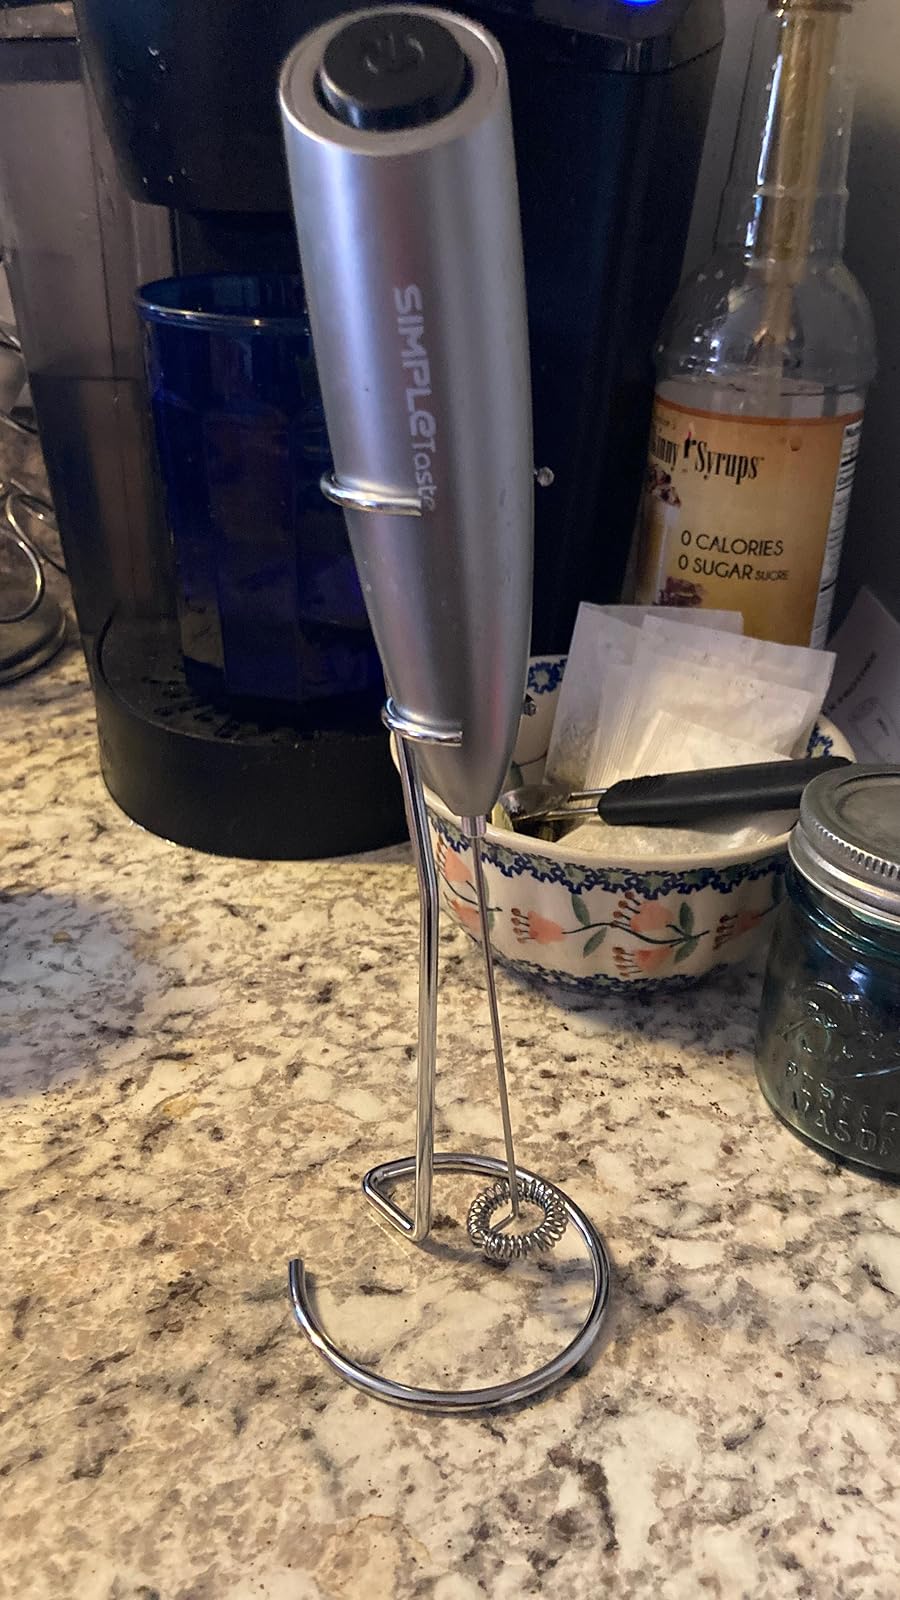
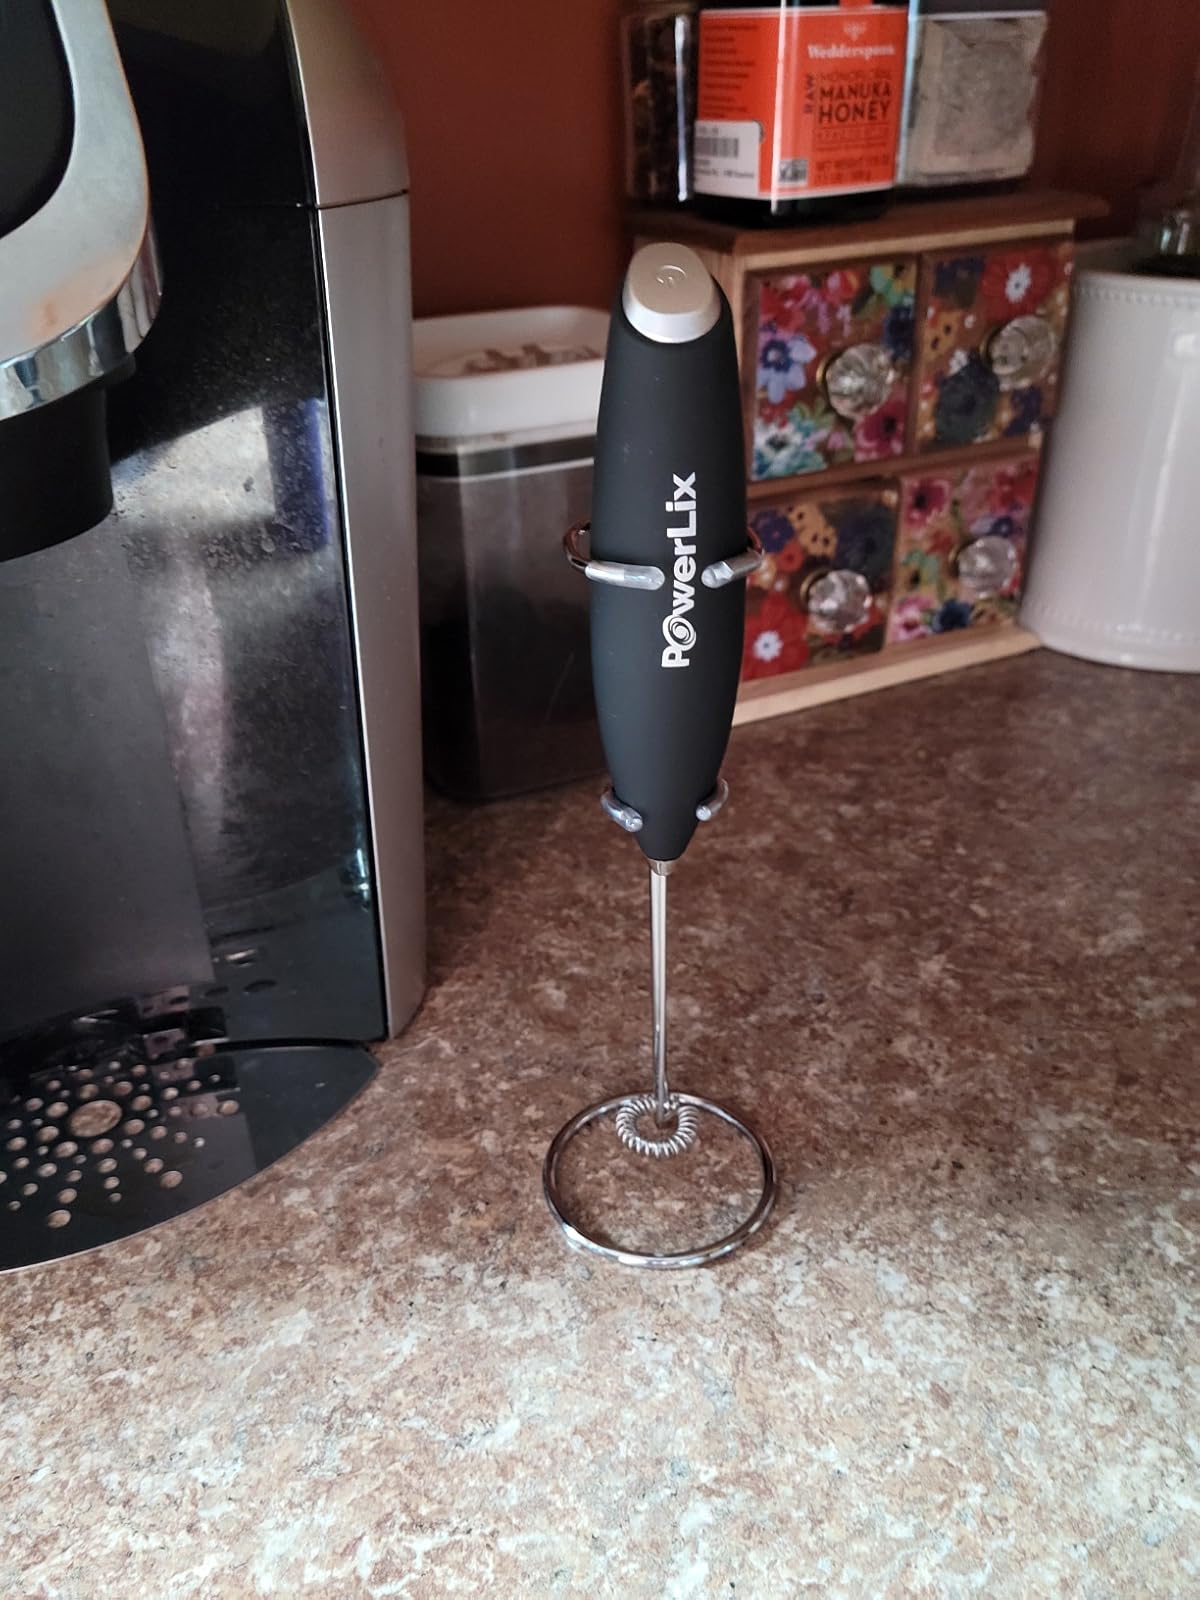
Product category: items_mixer
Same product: no